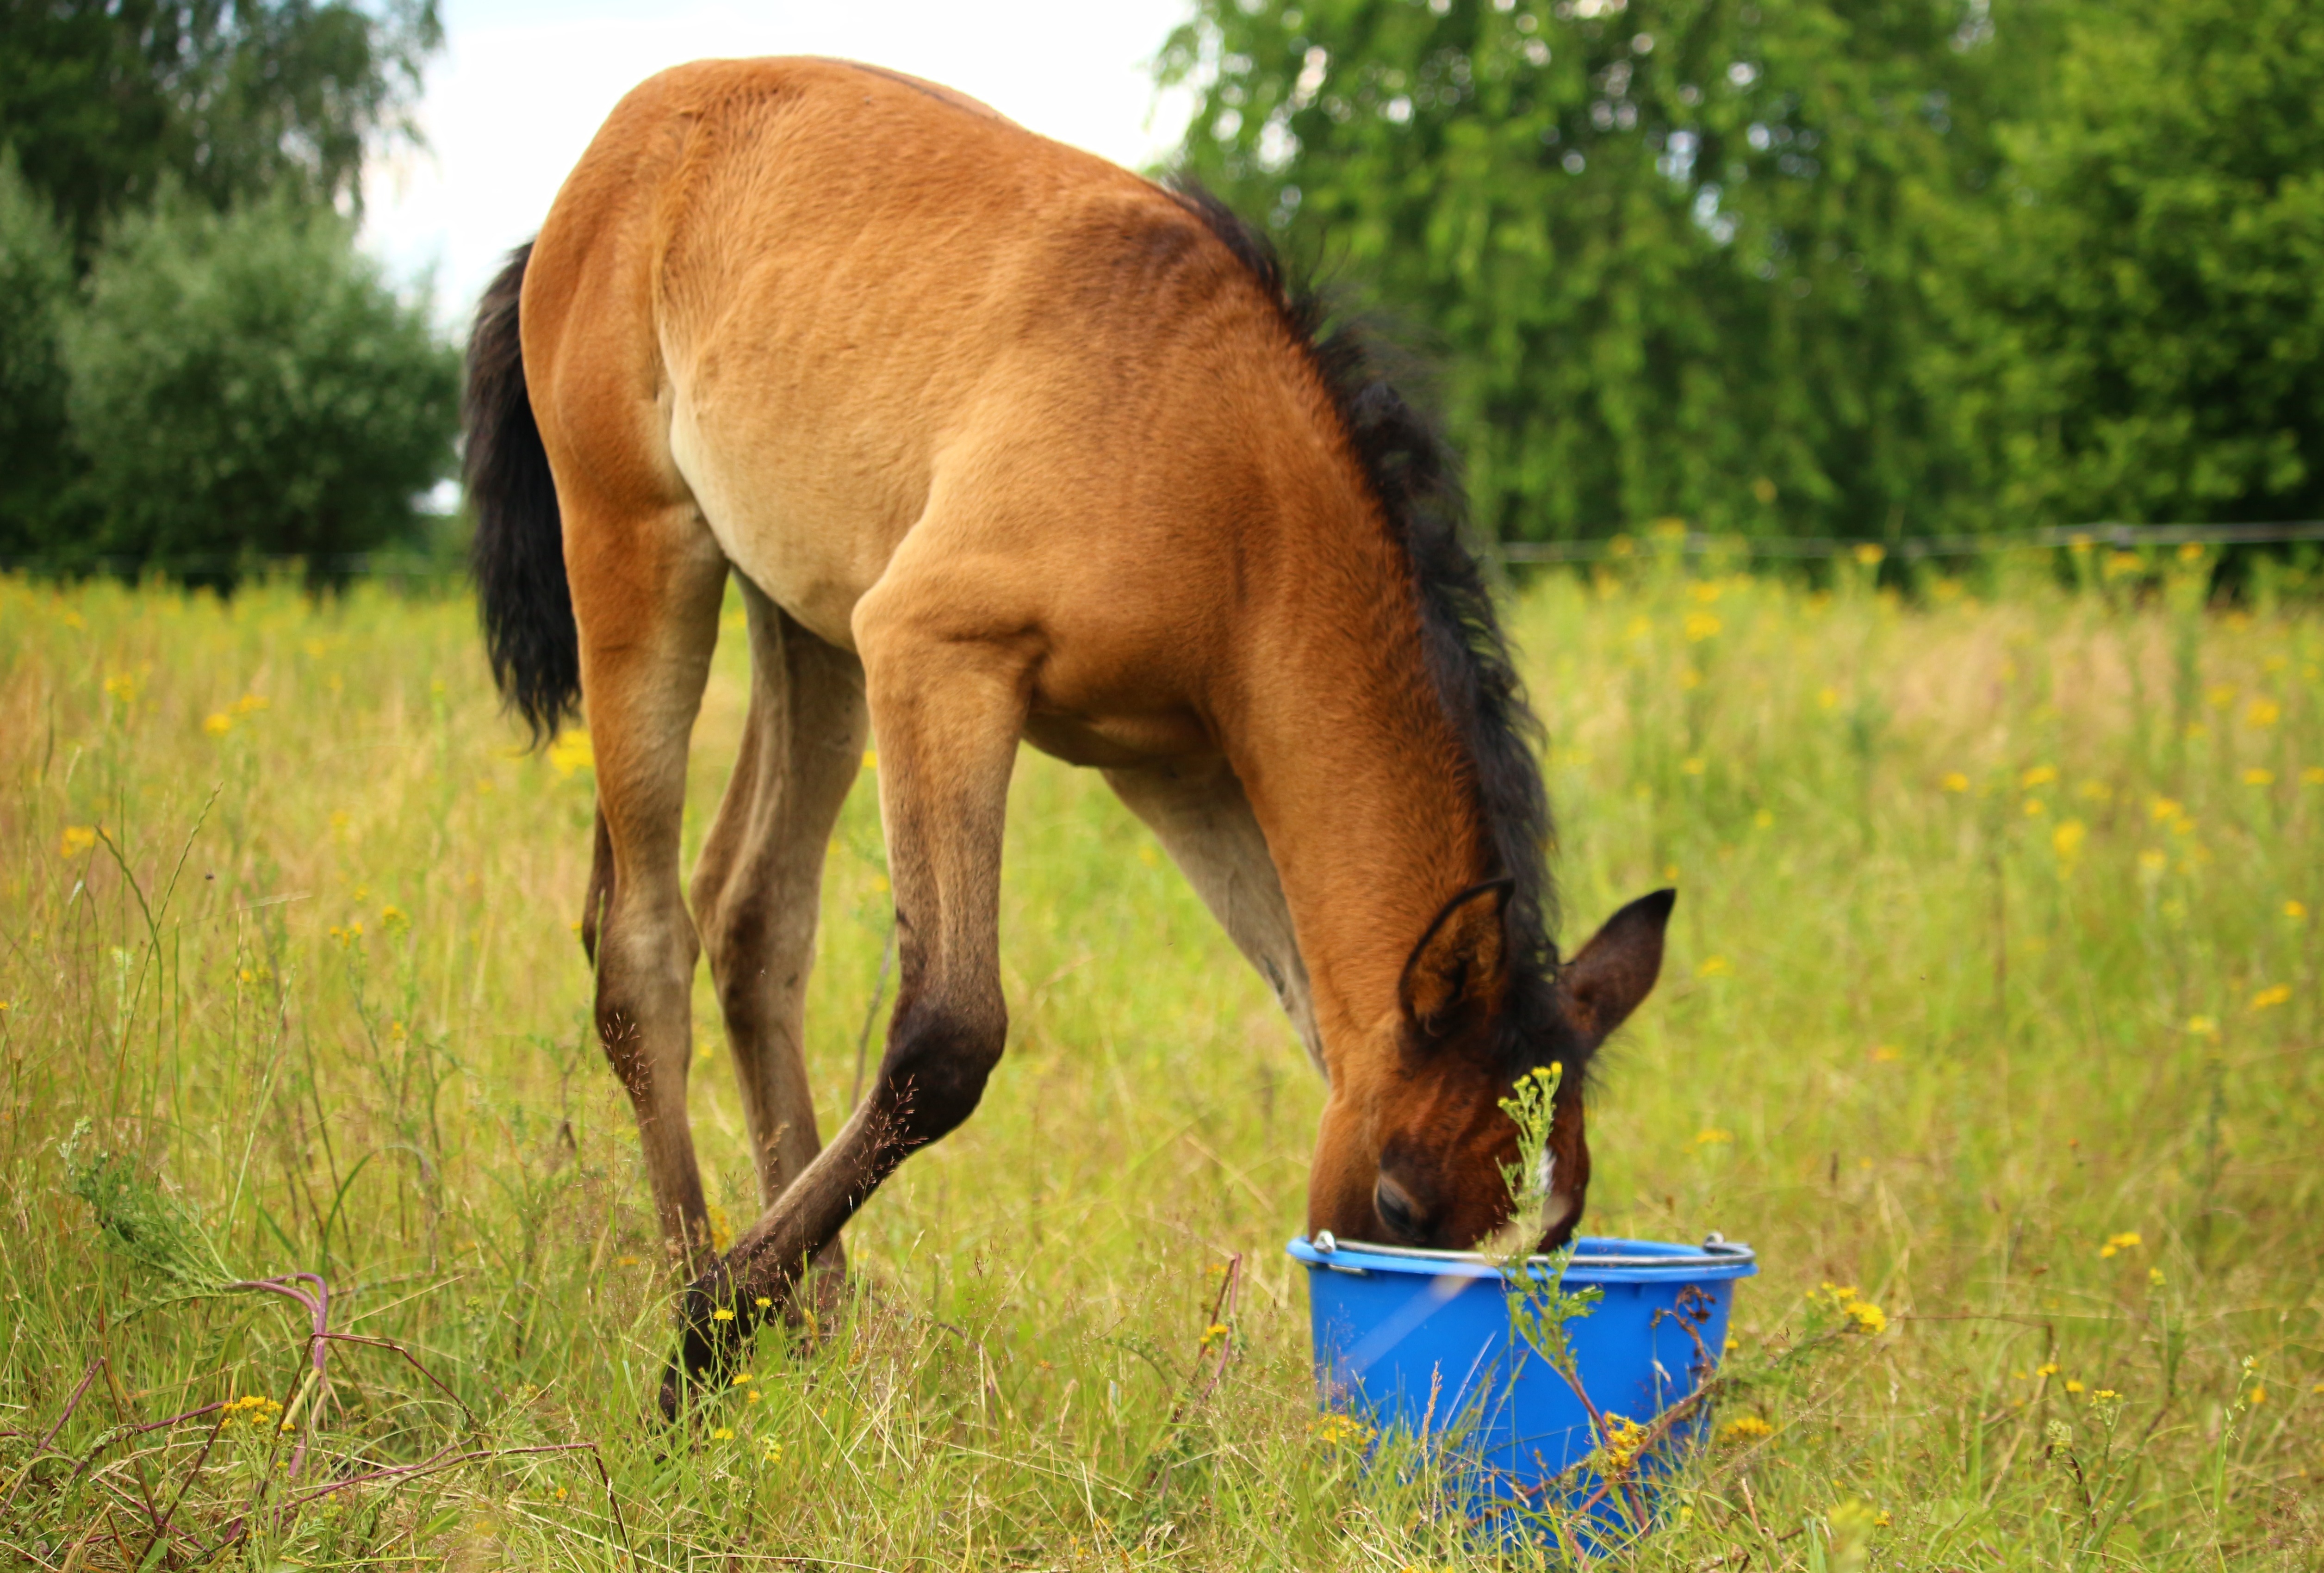
grass, meadow, prairie, wildlife, pasture, grazing, horse, mammal, fauna, grassland, mare, foal, ecosystem, thoroughbred arabian, brown mold, white tailed deer, suckling, feed bucket, horse like mammal